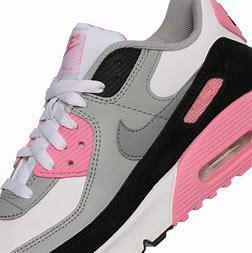
Brand: Nike
Model: Air Max 90 LTR